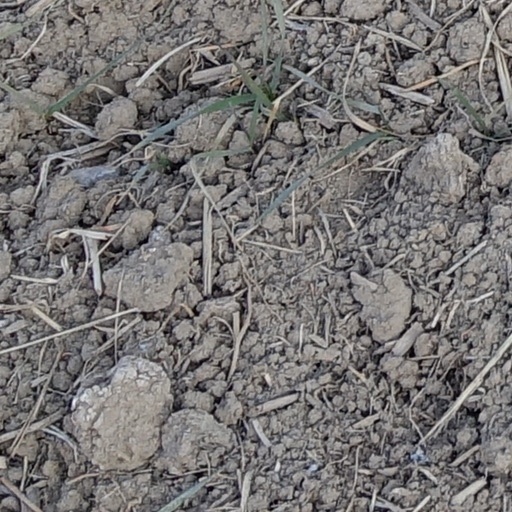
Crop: wheat